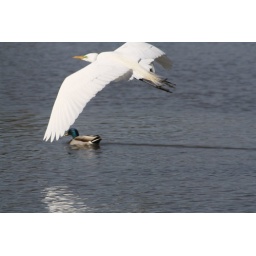
White Crane flying away above lindo lake lakeside ca